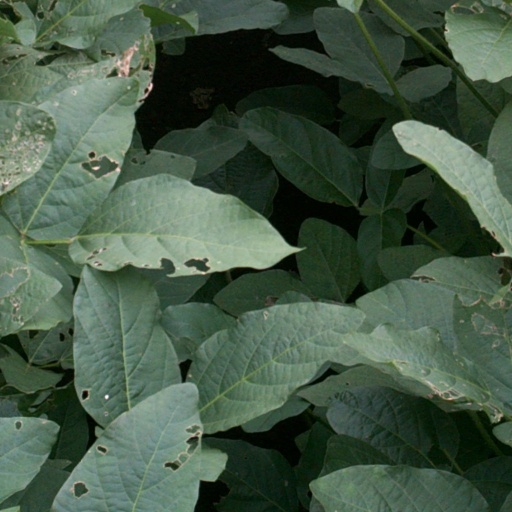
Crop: soybean